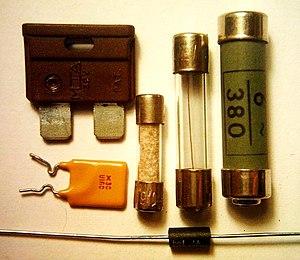
Un composant électronique est un élément destiné à être assemblé avec d'autres afin de réaliser une ou plusieurs fonctions électroniques. Les composants forment de très nombreux types et catégories, ils répondent à divers standards de l'industrie aussi bien pour leurs caractéristiques électriques que pour leurs caractéristiques géométriques.